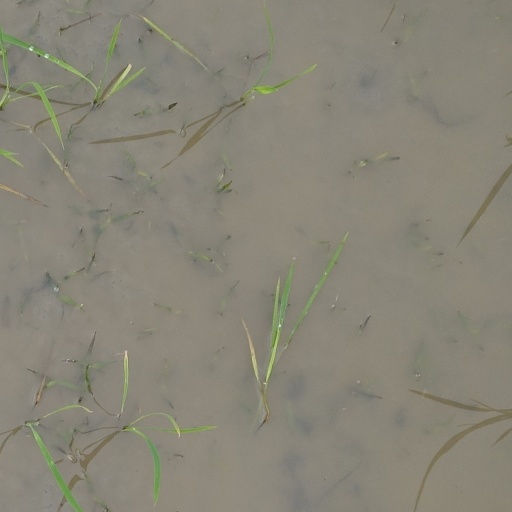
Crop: rice